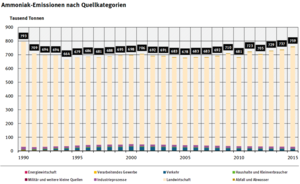
Emissions d'ammoniac dans l'air en Allemagne (par grandes sources). Ce gaz fait partie des quelques polluants qui ne diminuent pas, et qui tendent même à nouveau à augmenter depuis la fin du XXème siècle
L'ammoniac est un composé chimique de formule NH₃. Dans les conditions normales de température et de pression, c'est un gaz noté NH₃ gaz. Il est incolore et irritant.